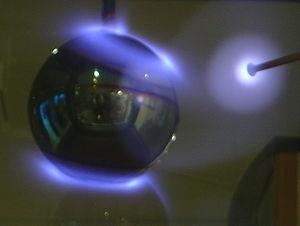
Terrella est le nom donné à un dispositif expérimental destiné à étudier les propriétés électromagnétiques de la Terre ; il s'agit d'une boule aimantée que l'on peut placer dans une chambre à vide et exposer à un champ magnétique.